St. Catherine of Alexandria Church, Budapest

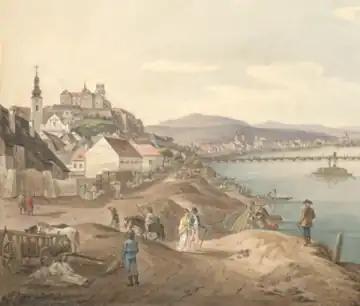
The church of Saint Catherine in 1810 with the ornate Baroque spire before the Great Fire. Detail of a view by Franz Jaschke.

Tabán quickly became the most densely populated quarter of Buda in the first decades of the 18th century in spite of the several natural disasters and epidemics that hit the district. The number and percentage of the Catholic population also increased. In 1702 there were only 250 Catholics among the taxpayer heads of families (the Orthodox Serbs numbered 461) but the canonical visitation in 1756 found more than 4000 Catholics in Tabán. Their number grew to almost 5000 in 1802. At first almost all of them were Illyrs (South Slavs) but German immigrants arrived in large numbers from the 1720s. In 1783 the Germans already outnumbered the Illyrs while the Hungarians and the Slovaks were still few in numbers. From the middle of the 18th century sermons were delivered in German and Illyric, and teaching in the parish school was also bilingual.